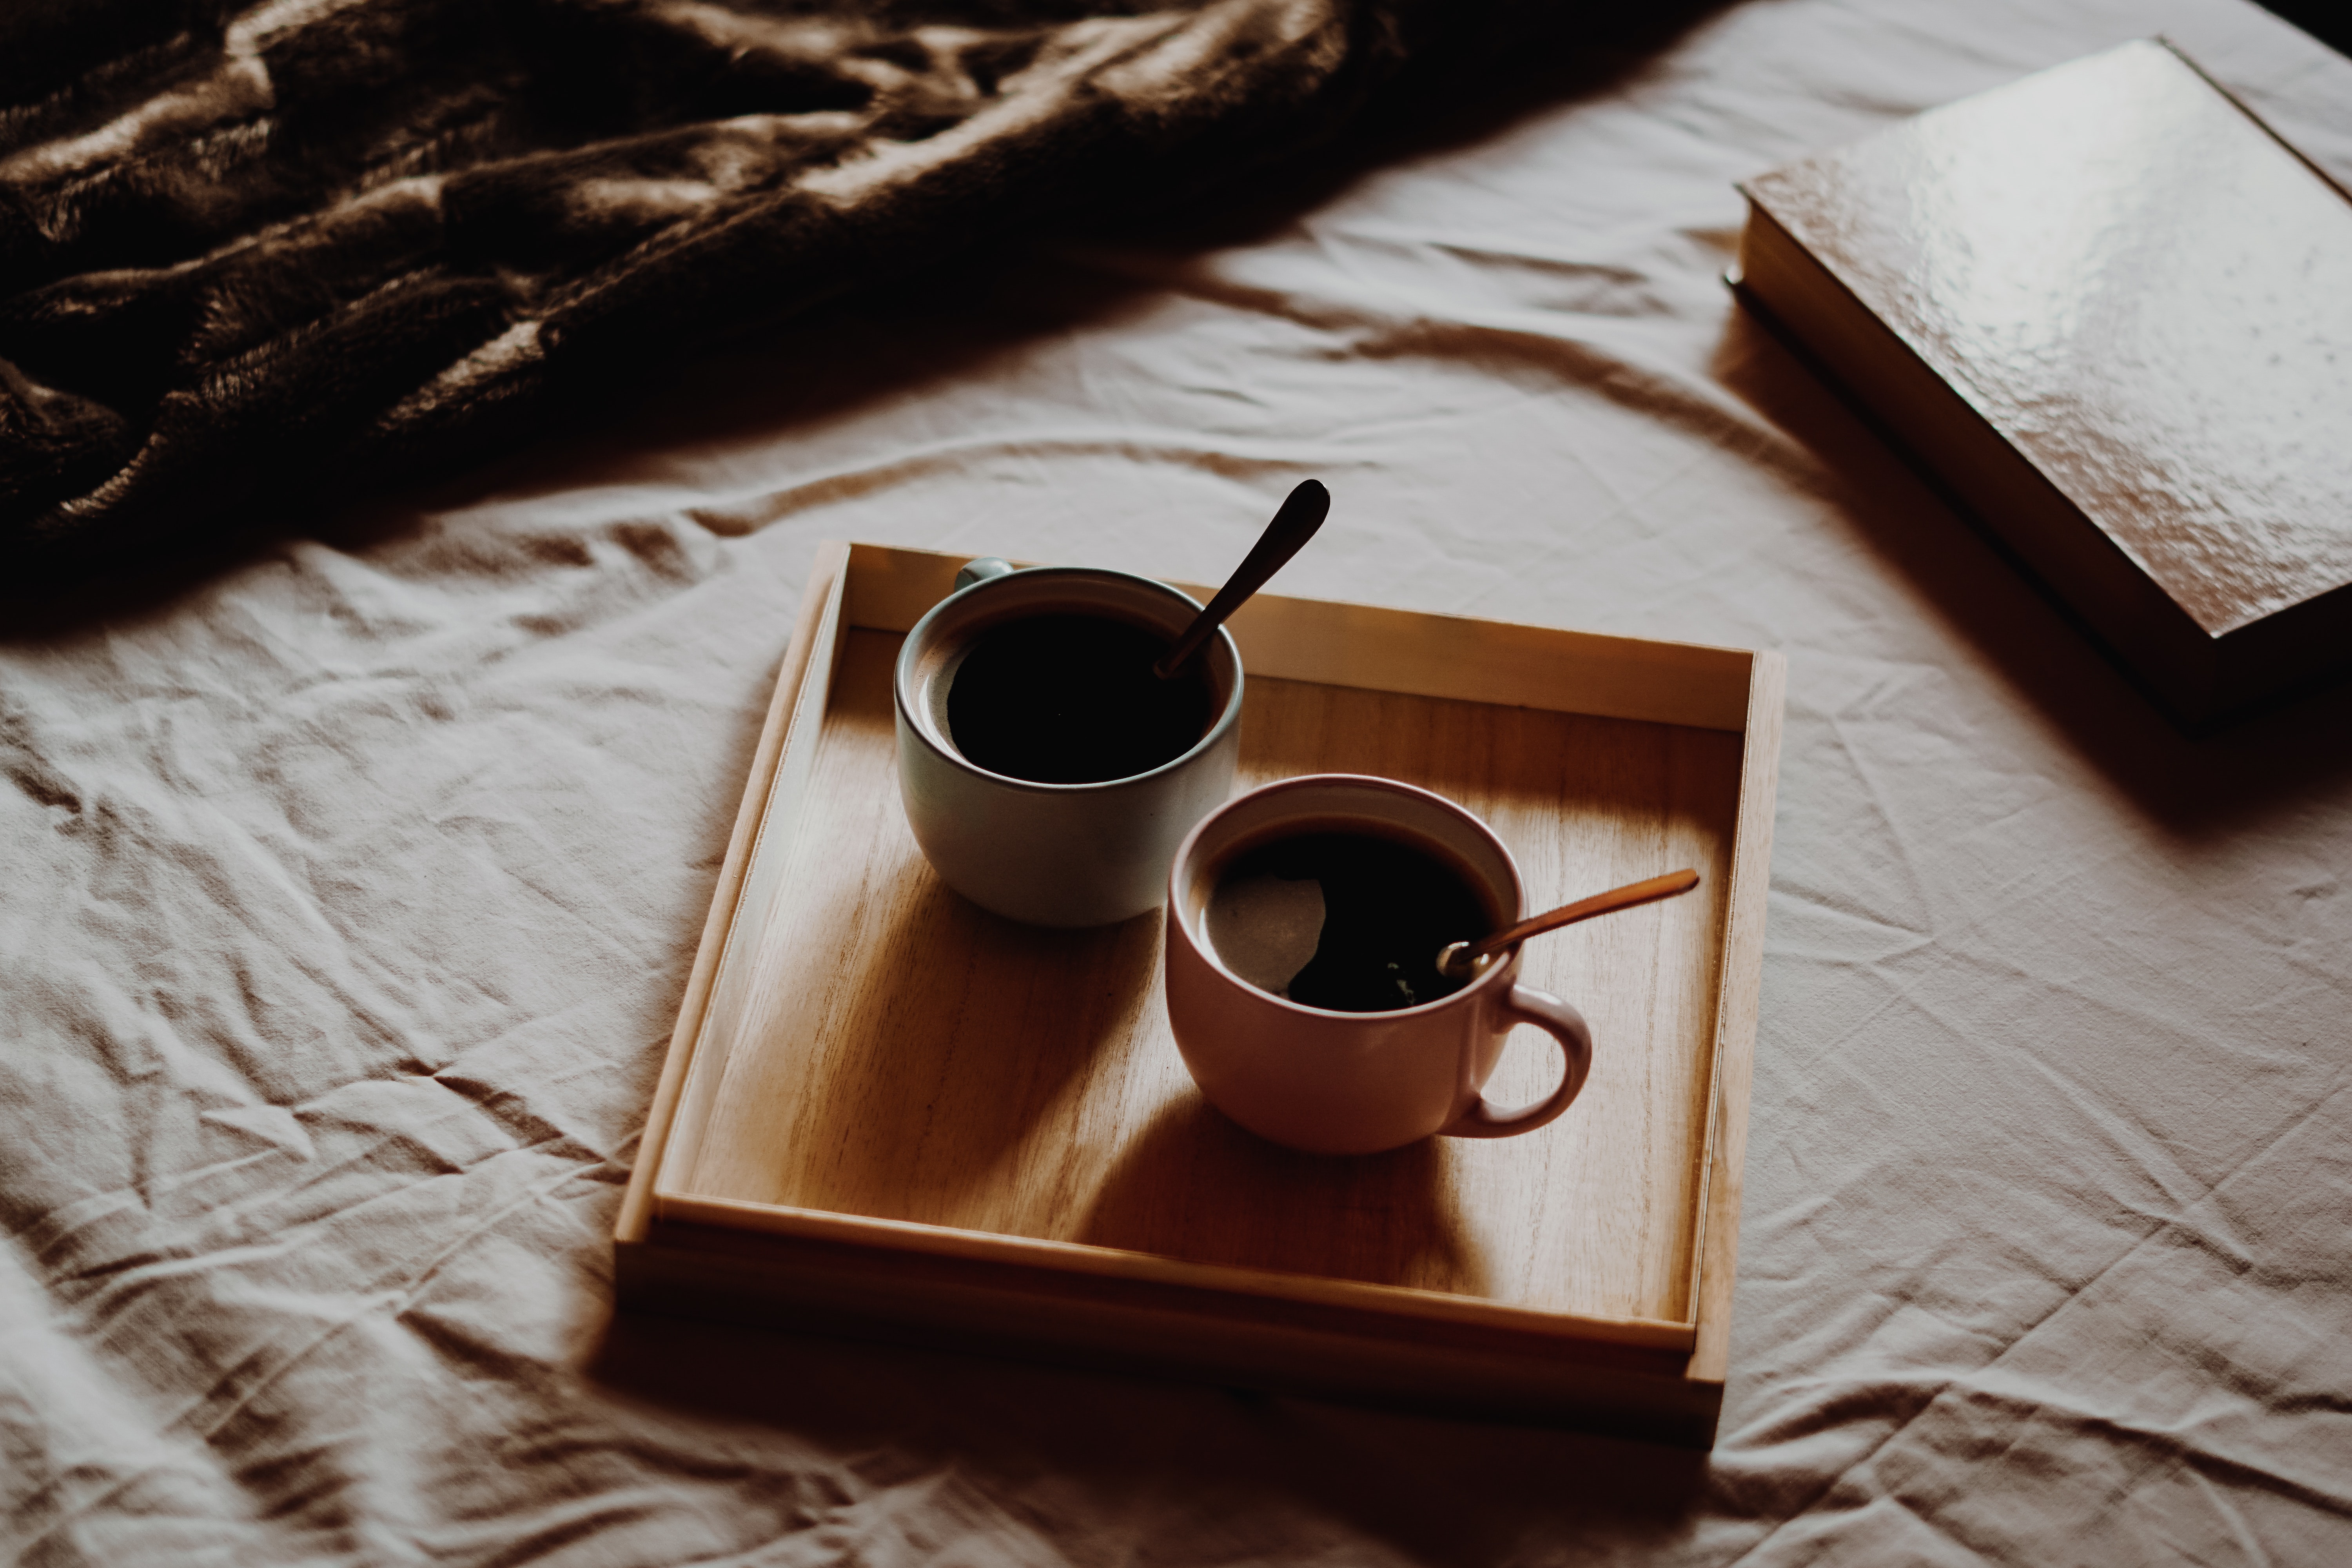
cup, coffee cup, eyewear, caffeine, still life photography, brown, table, turkish coffee, wood, still life, tableware, drink, drinkware, coffee, black drink, chinese herb tea, caff americano, dandelion coffee, sunglasses, tea, glasses, serveware, Coffee substitute, espresso